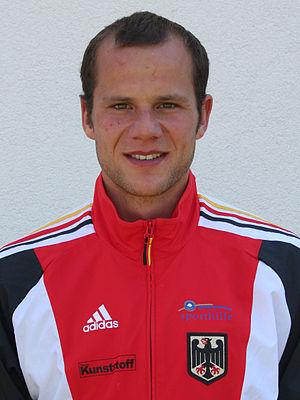
Max Hoff est un kayakiste allemand pratiquant la course en ligne, il est licencié au club de KG Essen.